Daniel Ash

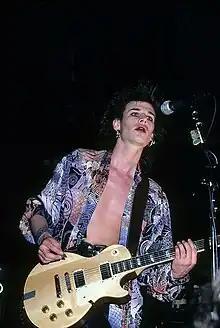
Ash on stage with Love and Rockets, c. 1989

Daniel Gaston Ash (born 31 July 1957) is an English musician, songwriter and singer. Daniel Ash was born from a French mother and English father. He was born in England and spent his childhood in Northampton. He became prominent in the late 1970s as the guitarist for the goth rock band Bauhaus, which spawned two related bands led by Ash: Tones on Tail, Love and Rockets and more recently Ashes and Diamonds. He also reunited with bandmate Kevin Haskins to form Poptone, a retrospective of their respective careers, featuring Kevin's daughter Diva Dompe on bass. He has also recorded several solo albums. Several guitarists have listed Ash as an influence, including Dave Navarro of Jane's Addiction, Kim Thayil of Soundgarden, Hide of X Japan and John Frusciante of the Red Hot Chili Peppers.